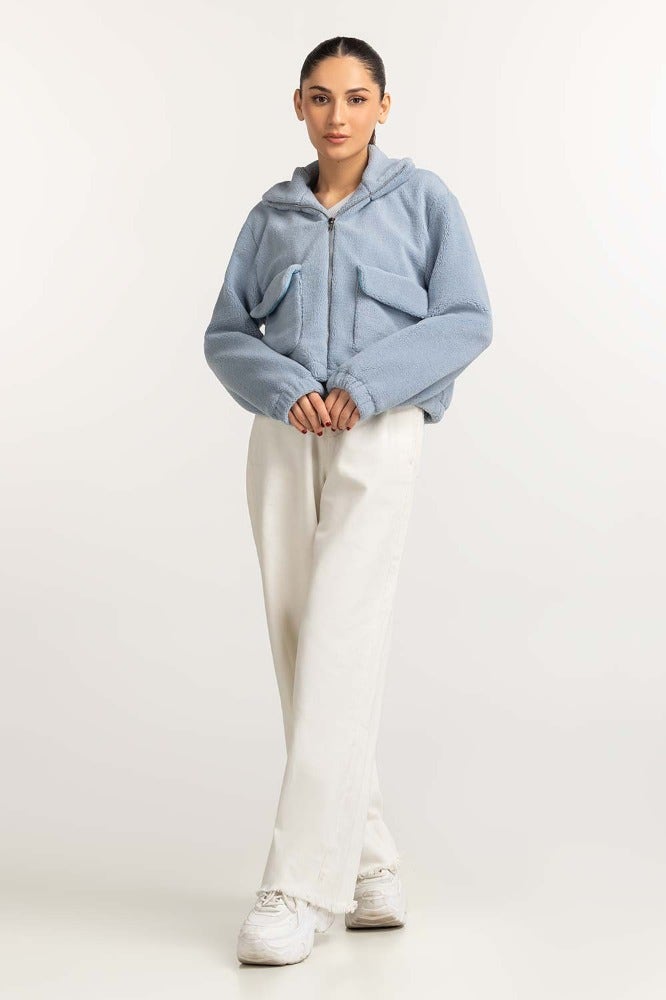
blue sky jayden jacket